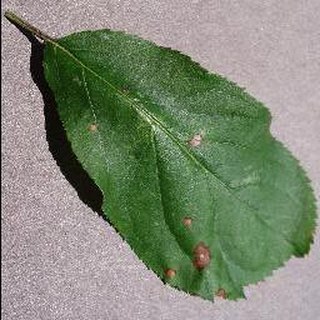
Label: apple_black_rot